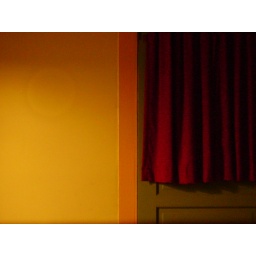
door in our house